Caesarius of Arles

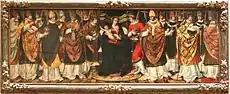
Provincial council, probably representing the condemnation of the bishop Contumeliosus, sixth from the left

The Council of Orange in 529 was said to have condemned "the teaching of grace that predominated in southern Gaul in favor of a modified Augustinian position."